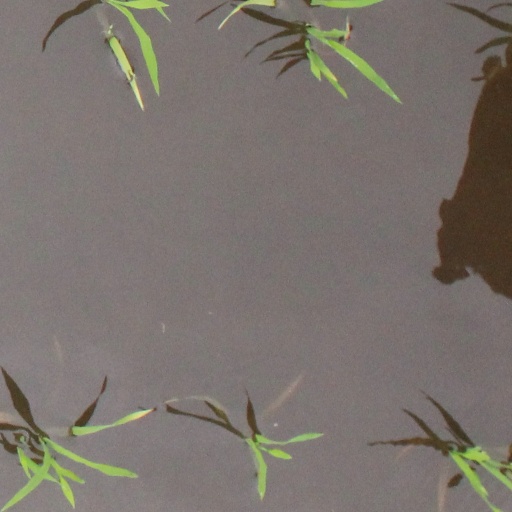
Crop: rice